Secundus the Silent

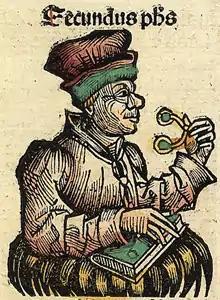
Secundus depicted in the "Nuremberg Chronicle".

Secundus is known only from an anonymous "Life" of Secundus which has survived. We are told that he was sent away from home to be educated when he was a small boy. When he was an adult he decided to test the proposition that every woman is a whore. So he returned home dressed like a Cynic philosopher with long hair and a beard, and, unrecognisable to his own mother, he persuaded her to agree to sleep with him for fifty gold pieces. After he had spent the night with her, doing nothing more than sleeping chastely in her bed, he told her who he was. Shamed, his mother hanged herself, and Secundus, blaming his own tongue for the trouble he caused, committed himself to a lifelong vow of silence, similar to a Pythagorean philosopher.